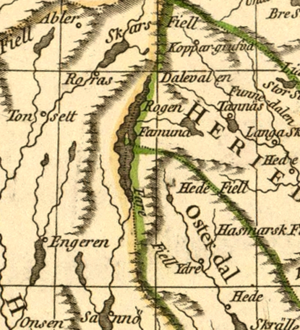
Røros Kobberverk / Privilegieområdet Circumferensen
Udsnit af Anvilles Nordenkort som angiver Femund som grænsevand mellem Norge og Sverige.
Røros Kobberverk blev officielt startet i 1644. Værket var fra starten af et anpartsselskab forbeholdt borgere i Trondhjem fram til 1910, da det blev omdannet til aktieselskab. Værket følte stærkt nedgangen i verdensmarkedet efter 1. verdenskrig og stod stille i omkring fem år i 1920'erne. Fra midten af 1930-erne var værket så godt som statsejet. Smeltehytten blev nedlagt efter en brand i 1953. Kobberværket gik konkurs, og driften ophørte ved årsskiftet 1977/78, 333 år efter etableringen.